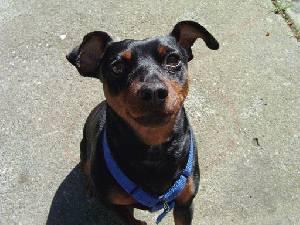
Breed: miniature pinscher